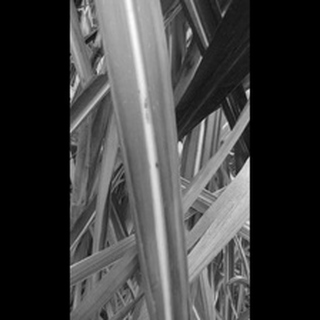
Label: sugarcane_yellow_leaf_disease